Stadtkirche Darmstadt

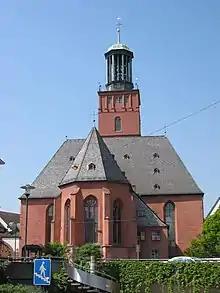
View of the Stadtkirche from the east

The Stadtkirche Darmstadt is the main Protestant church of the city of Darmstadt and one of its parish churches, but no longer the bishopric seat of the local Evangelische Kirche in Hessen und Nassau, which is the Pauluskirche in Darmstadt.